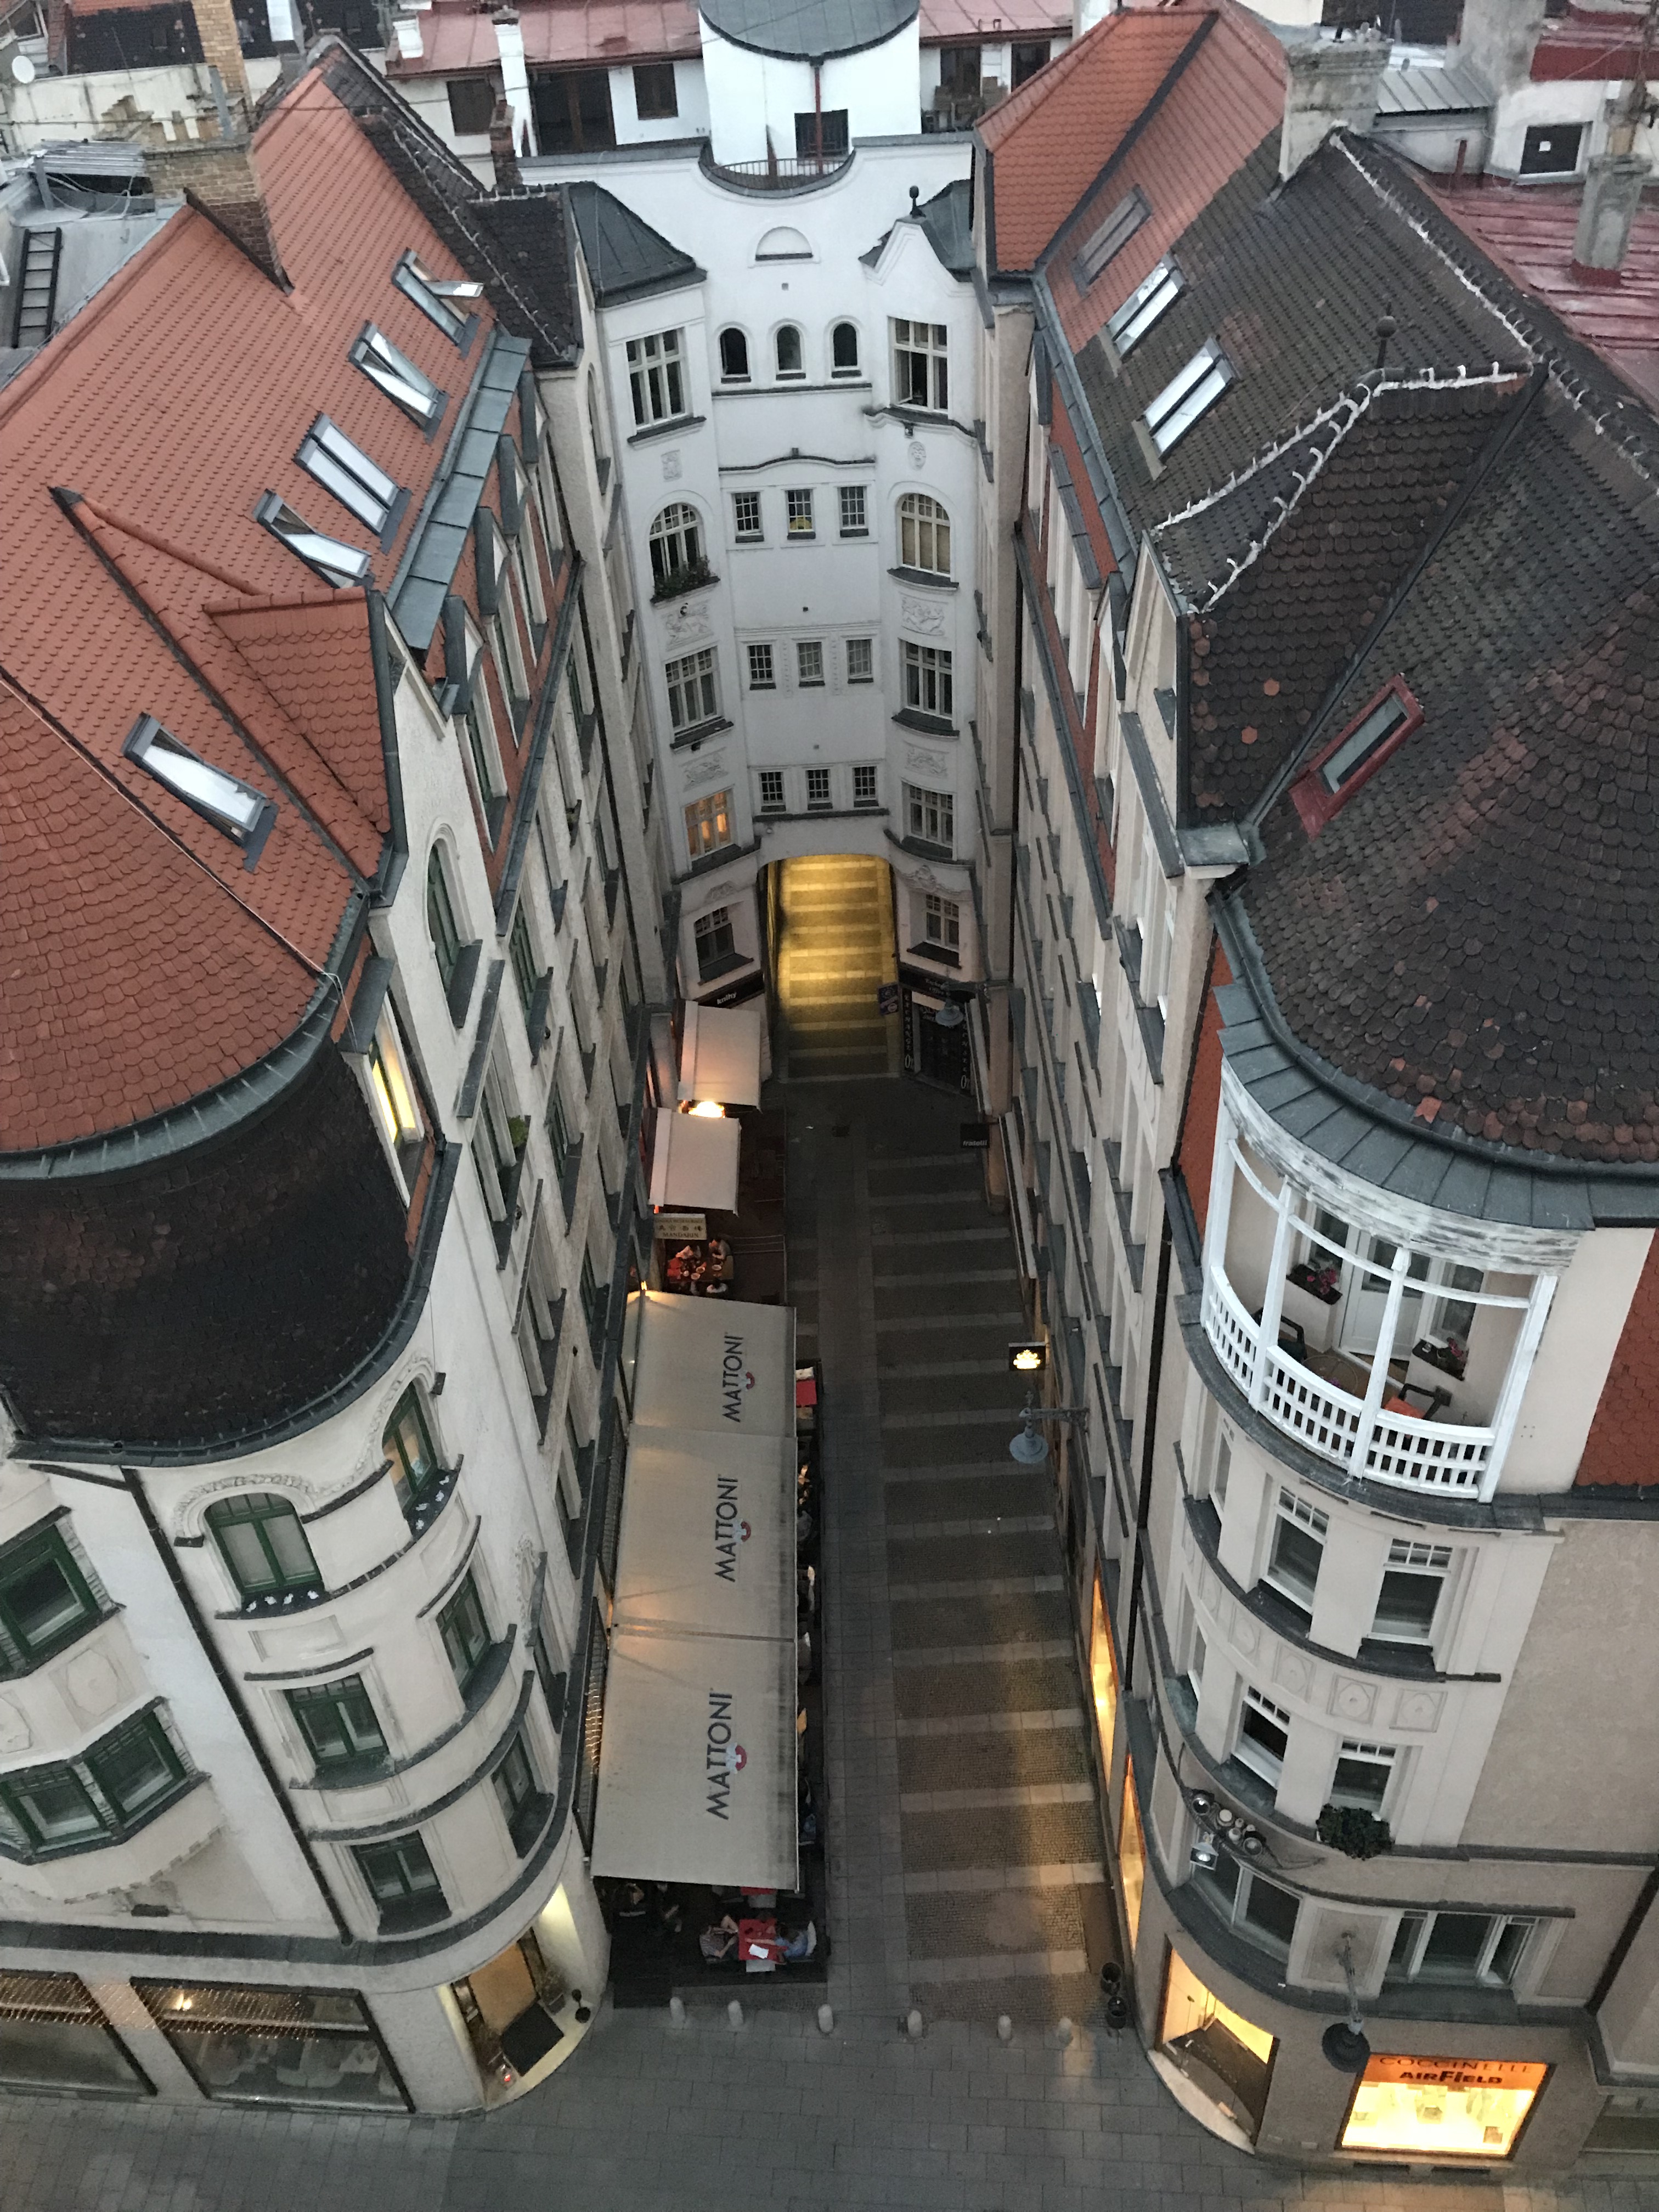
excursion, architecture, city, metropolitan area, urban area, building, metropolis, downtown, street, facade